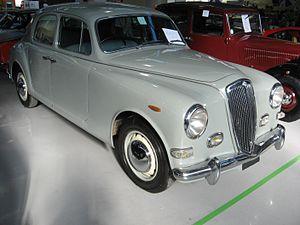
La Lancia Aurelia est une automobile du constructeur automobile italien Lancia. Modèle haut de gamme, devenu automobile de collection mythique, construit entre 1950 et 1958 en plusieurs versions avec le premier moteur V6 de série du monde, elle remporte avec un succès dominant de nombreuses courses et rallyes. Sa version Formule 1 Lancia D50, est championne du monde de Formule 1 1956 avec la Scuderia Ferrari et Juan Manuel Fangio. Son nom est inspiré de la Via Aurelia, voie romaine entre Rome et la Côte d'Azur en France